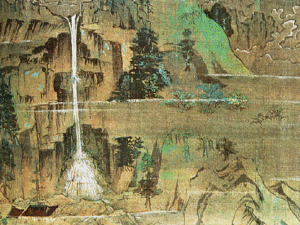
La Biographie illustrée du moine itinérant Ippen est un ensemble d’emaki rapportant la vie d’Ippen, moine bouddhique fondateur de l’école amidiste Ji shū au Japon. Parmi les différents emaki portant ce titre, la version originale de 1299, nommée Ippen hijiri-e, est la plus réputée et la plus connue. Un deuxième emaki du XIVᵉ siècle nommé Yugyō shōnin engi-e, d’un style plus accessible, raconte également la biographie du moine. De nombreuses copies de ces deux emaki originaux ont été réalisées par la suite, l’ensemble étant donc souvent regroupé sous le terme d’Ippen shōnin eden.